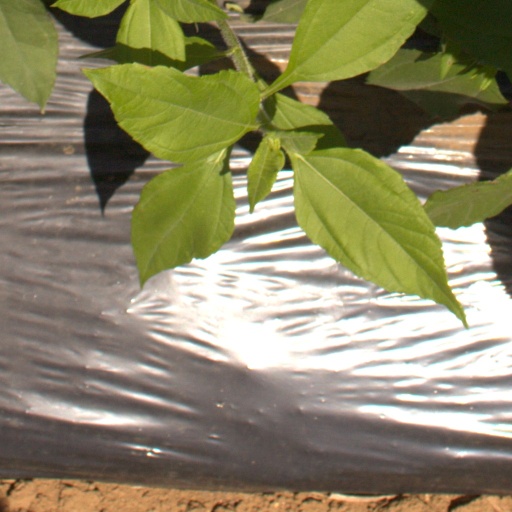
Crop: Jerusalem artichoke